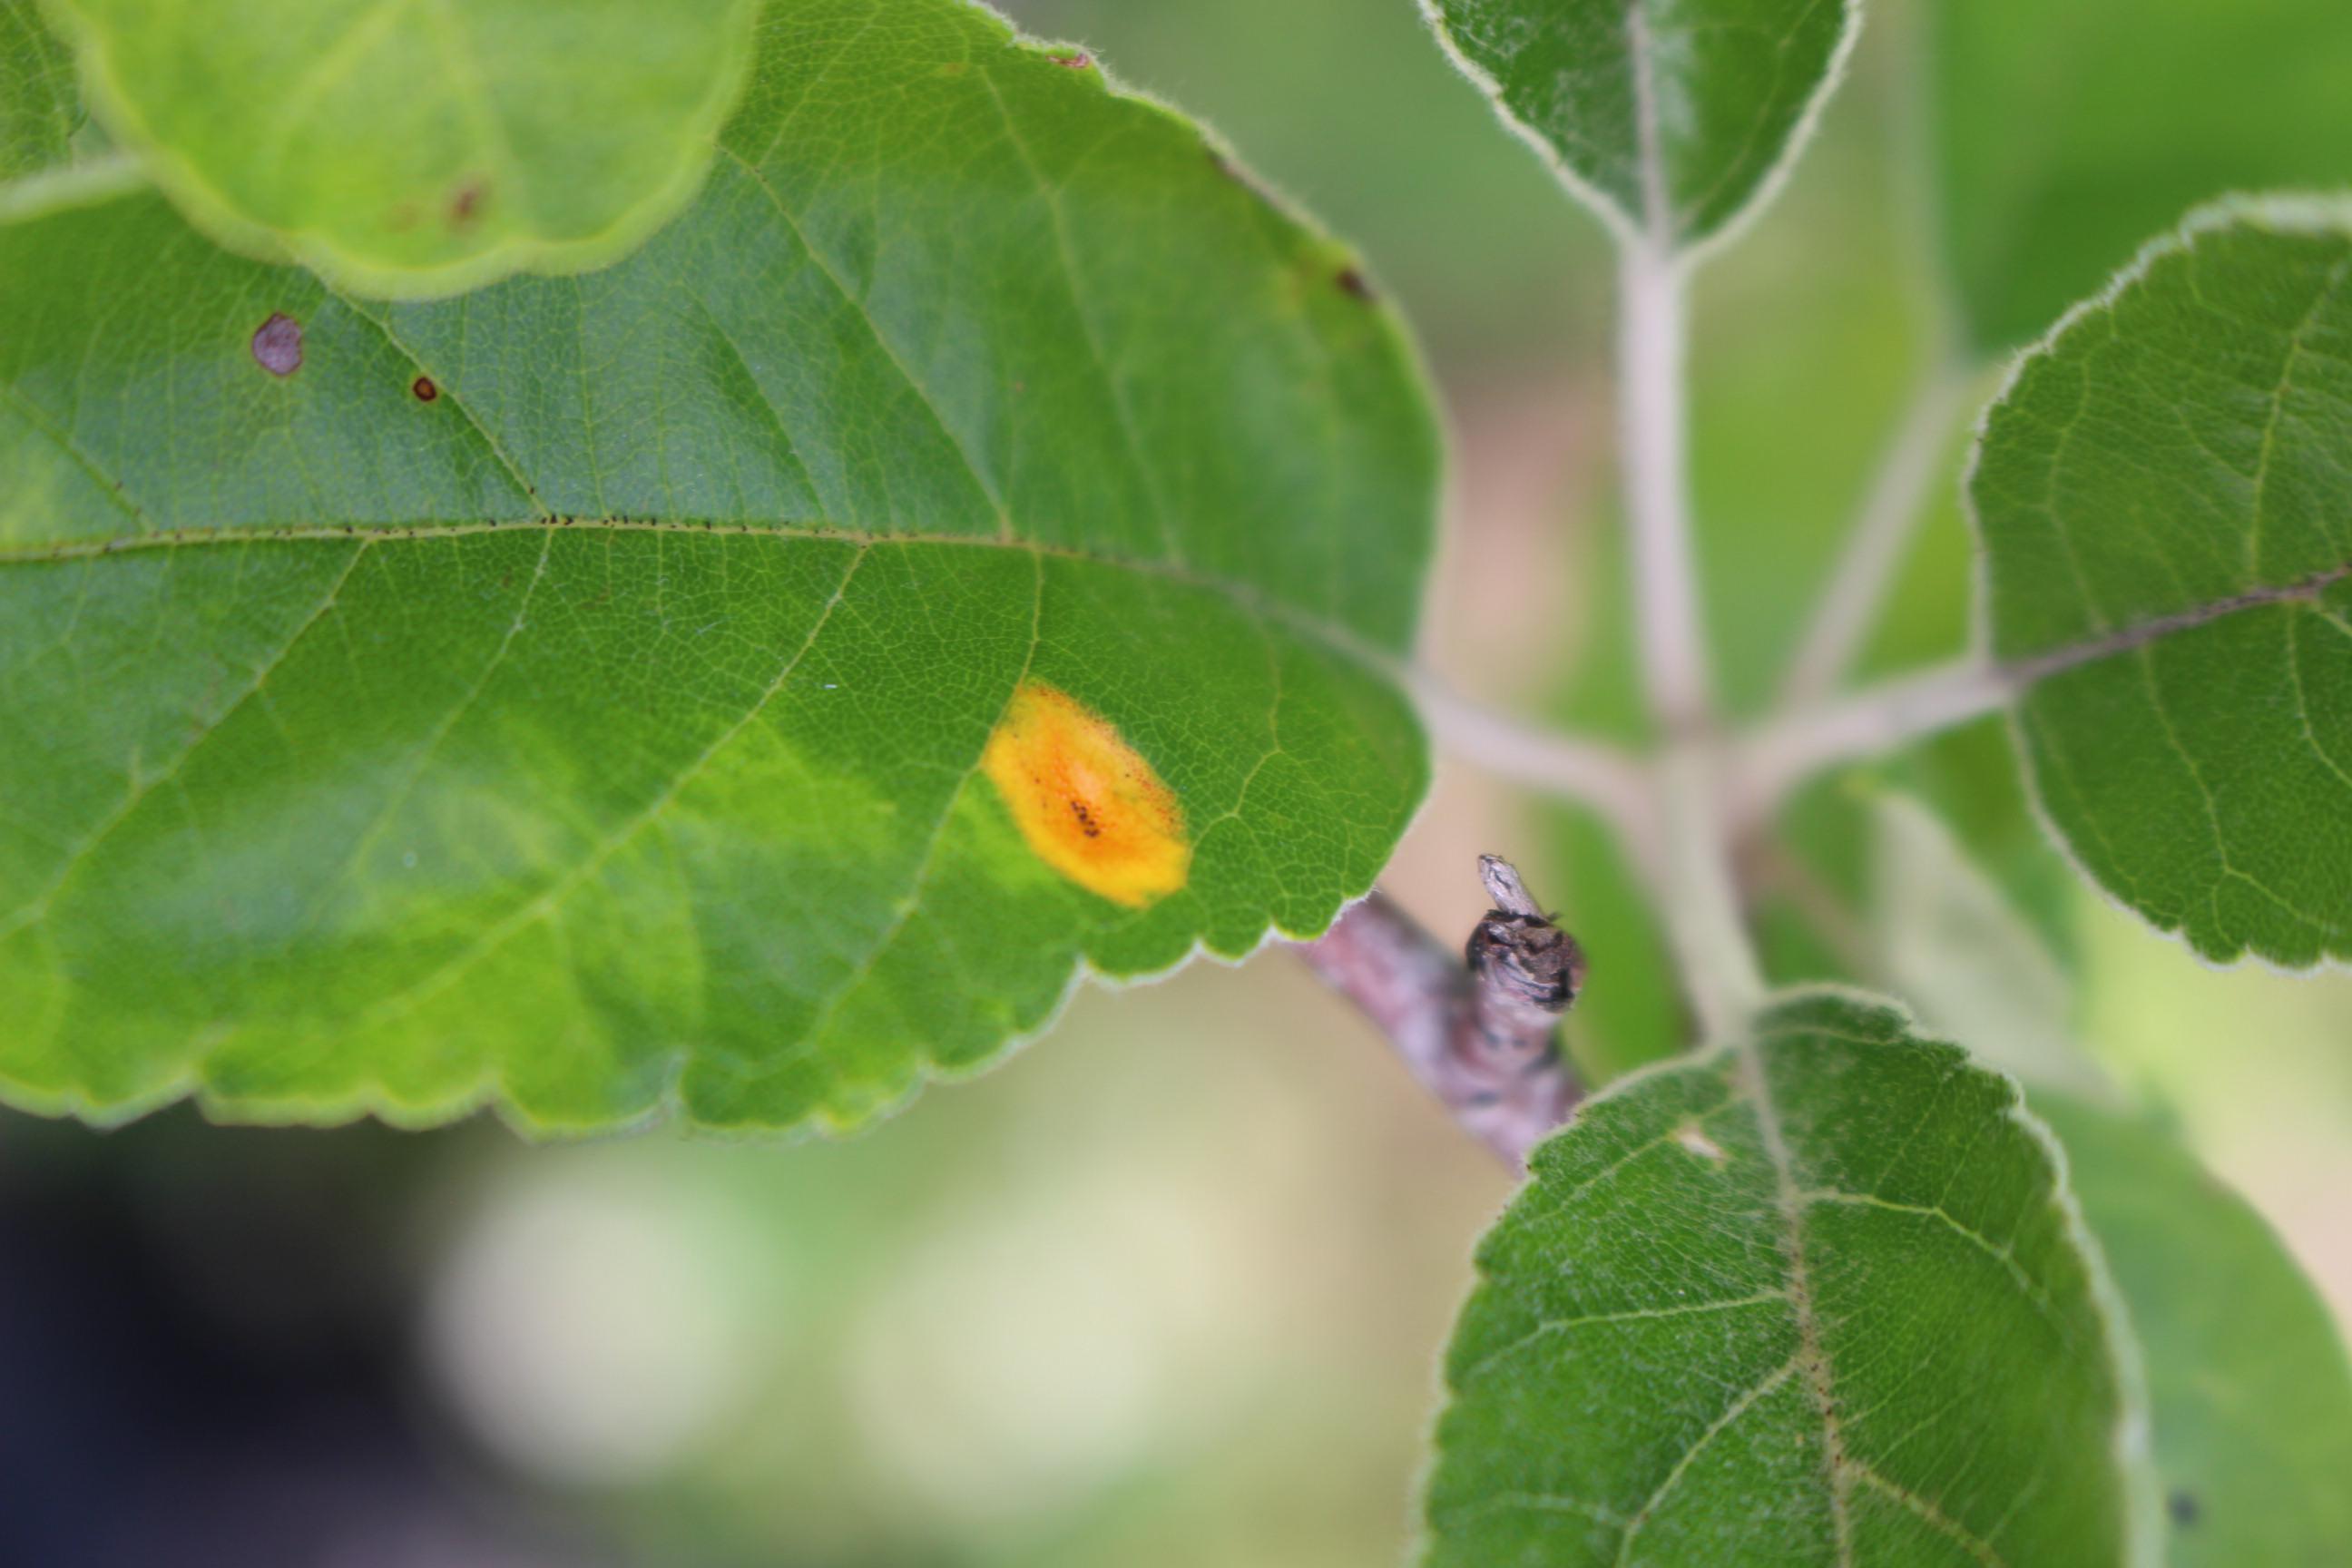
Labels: rust